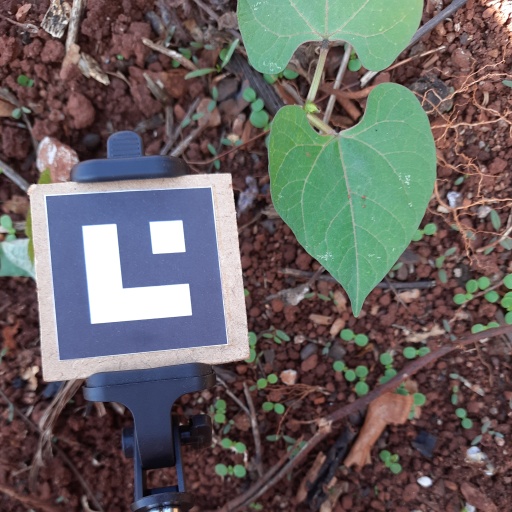
Observations: flat surface, no eating holes, with soild dust, under shade